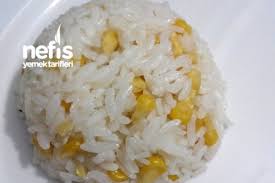
Yemek: pirinc_pilavi